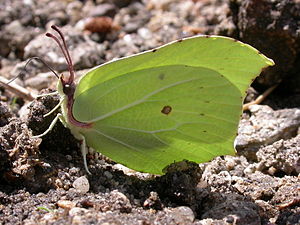
Coliadinae
Citronsommerfugl (Gonepteryx rhamni)
Citronsommerfugl (Gonepteryx rhamni)
Coliadinae er en underfamilie i hvidvingefamilien blandt sommerfuglene. Fra Danmark kendes fem arter. En del af arterne kaldes høsommerfugle.